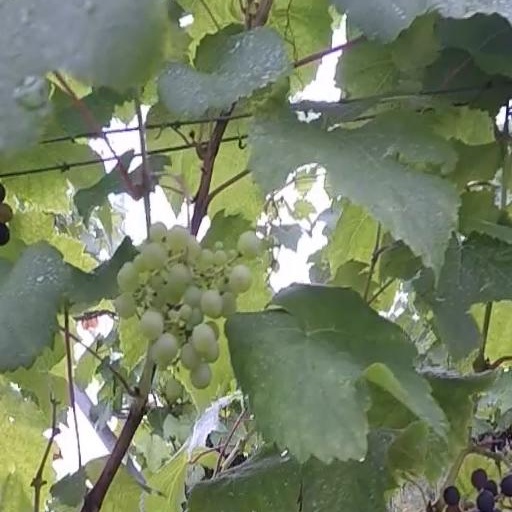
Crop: grape